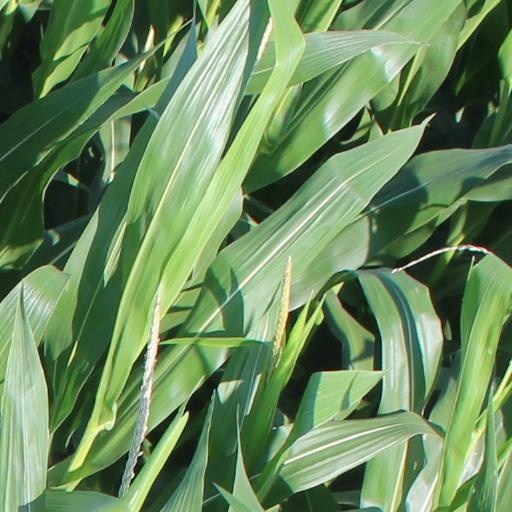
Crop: maize; corn